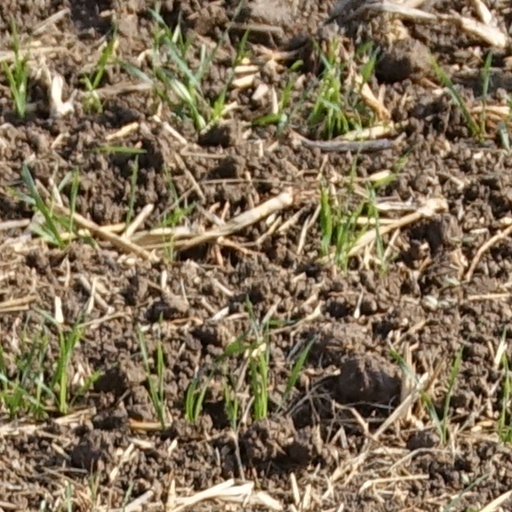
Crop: wheat